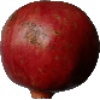
Label: Pomegranate 1